Black Walnut (Clover, Virginia)

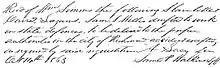
Receipt for drafted slaves from Black Walnut Plantation

Throughout 1863, Sims continued to transport agricultural goods to the Clover Depot of the Richmond and Danville (R&D) Railroad. By the following year, William Howson was forced to discontinue shipping agricultural goods from the Clover Depot due to a lack of available railroad cars for storage or transport. William Howson also lost several of his male slaves after they were requisitioned by the Confederate army. In October, Sims' overseers were also conscripted.